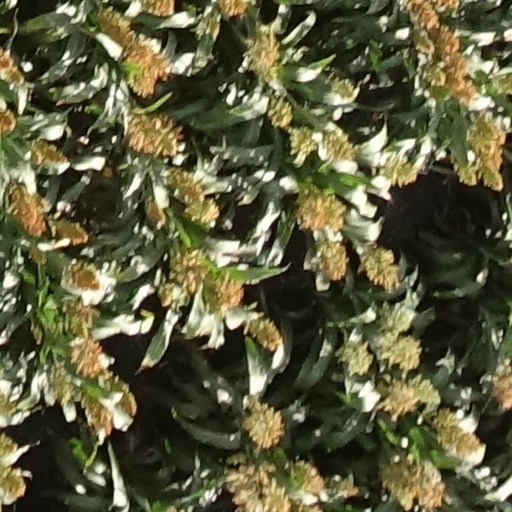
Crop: sorghum